Kidsgrove

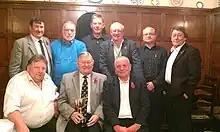
Kidsgrove Rotary with their second trophy of the year for winning the Rotary 1210 District Darts competition 2011

Kidsgrove is served by Kidsgrove railway station which was opened by the North Staffordshire Railway on 9 October 1848 as "Harecastle", later becoming "Kidsgrove Central". This railway station is still open as a junction (now "Kidsgrove"). However, there were two other stations on the closed loop line namely Kidsgrove Liverpool Road, opened 15 November 1875 and Market Street Halt, opened 1 July 1909.